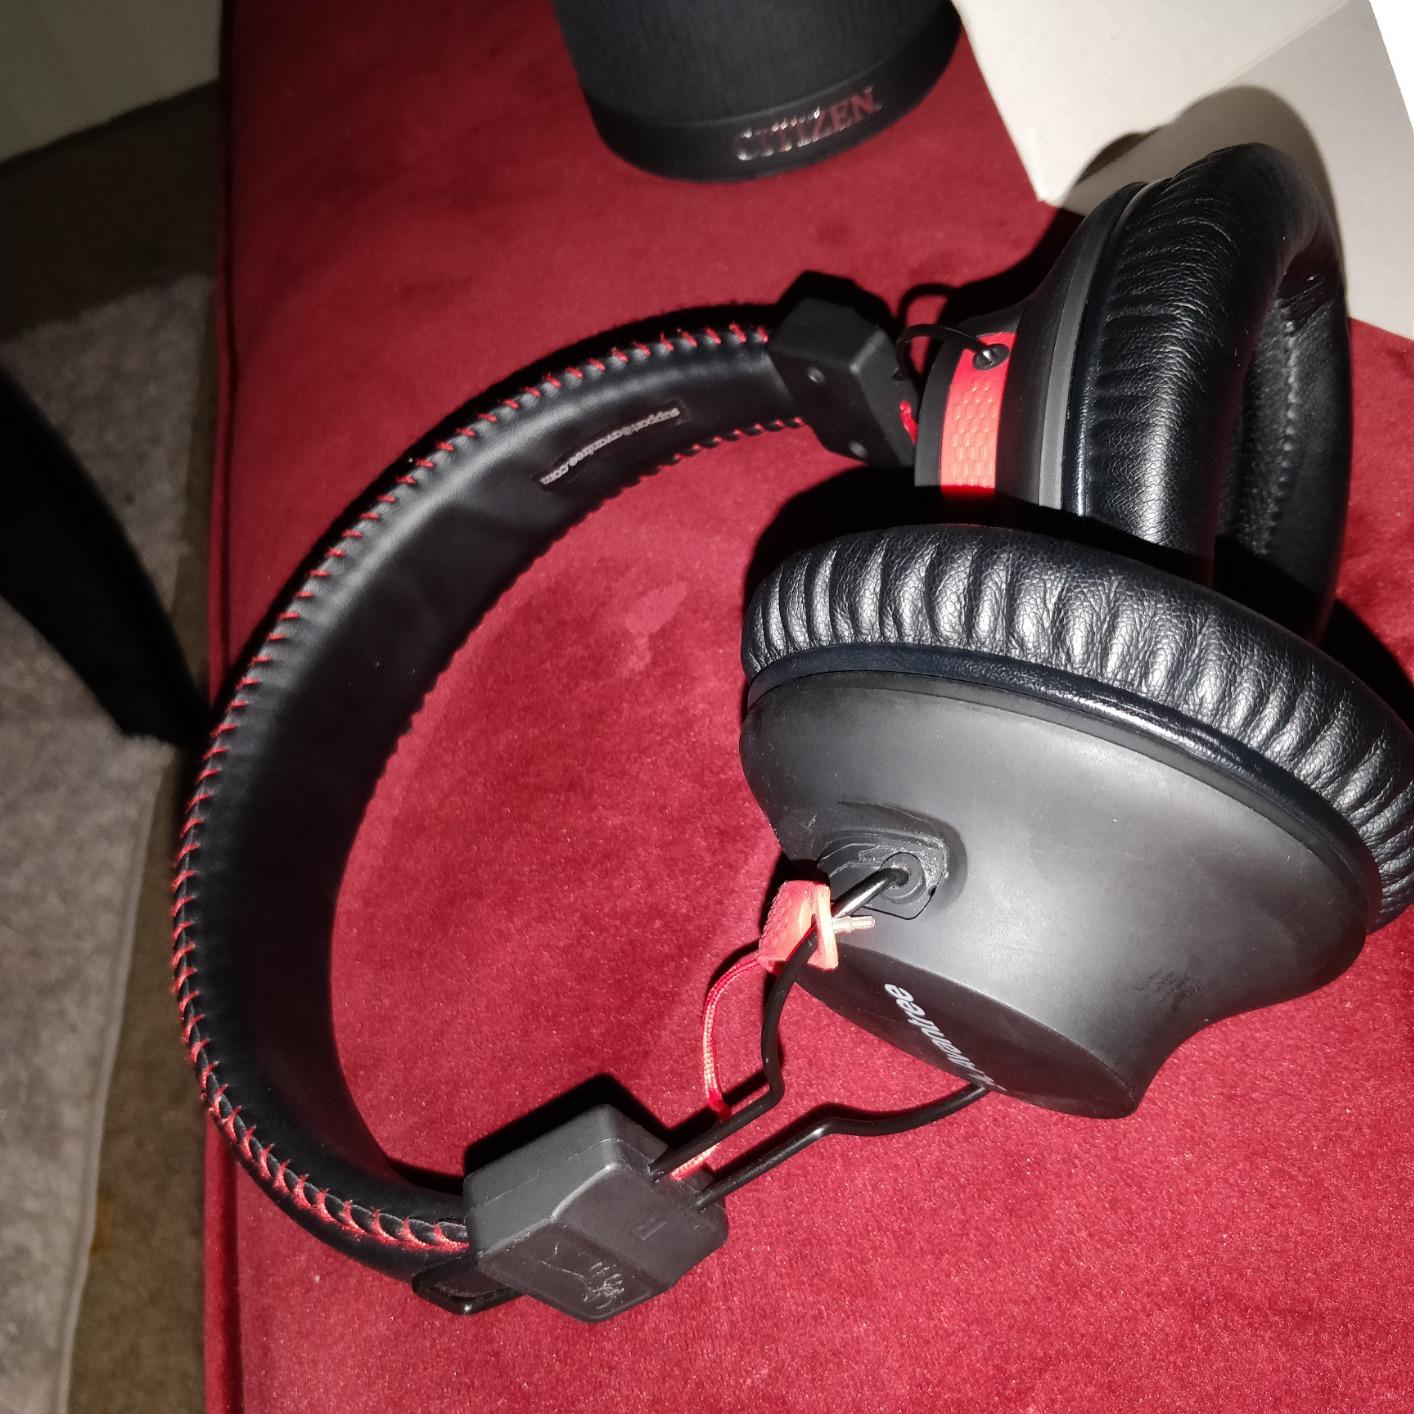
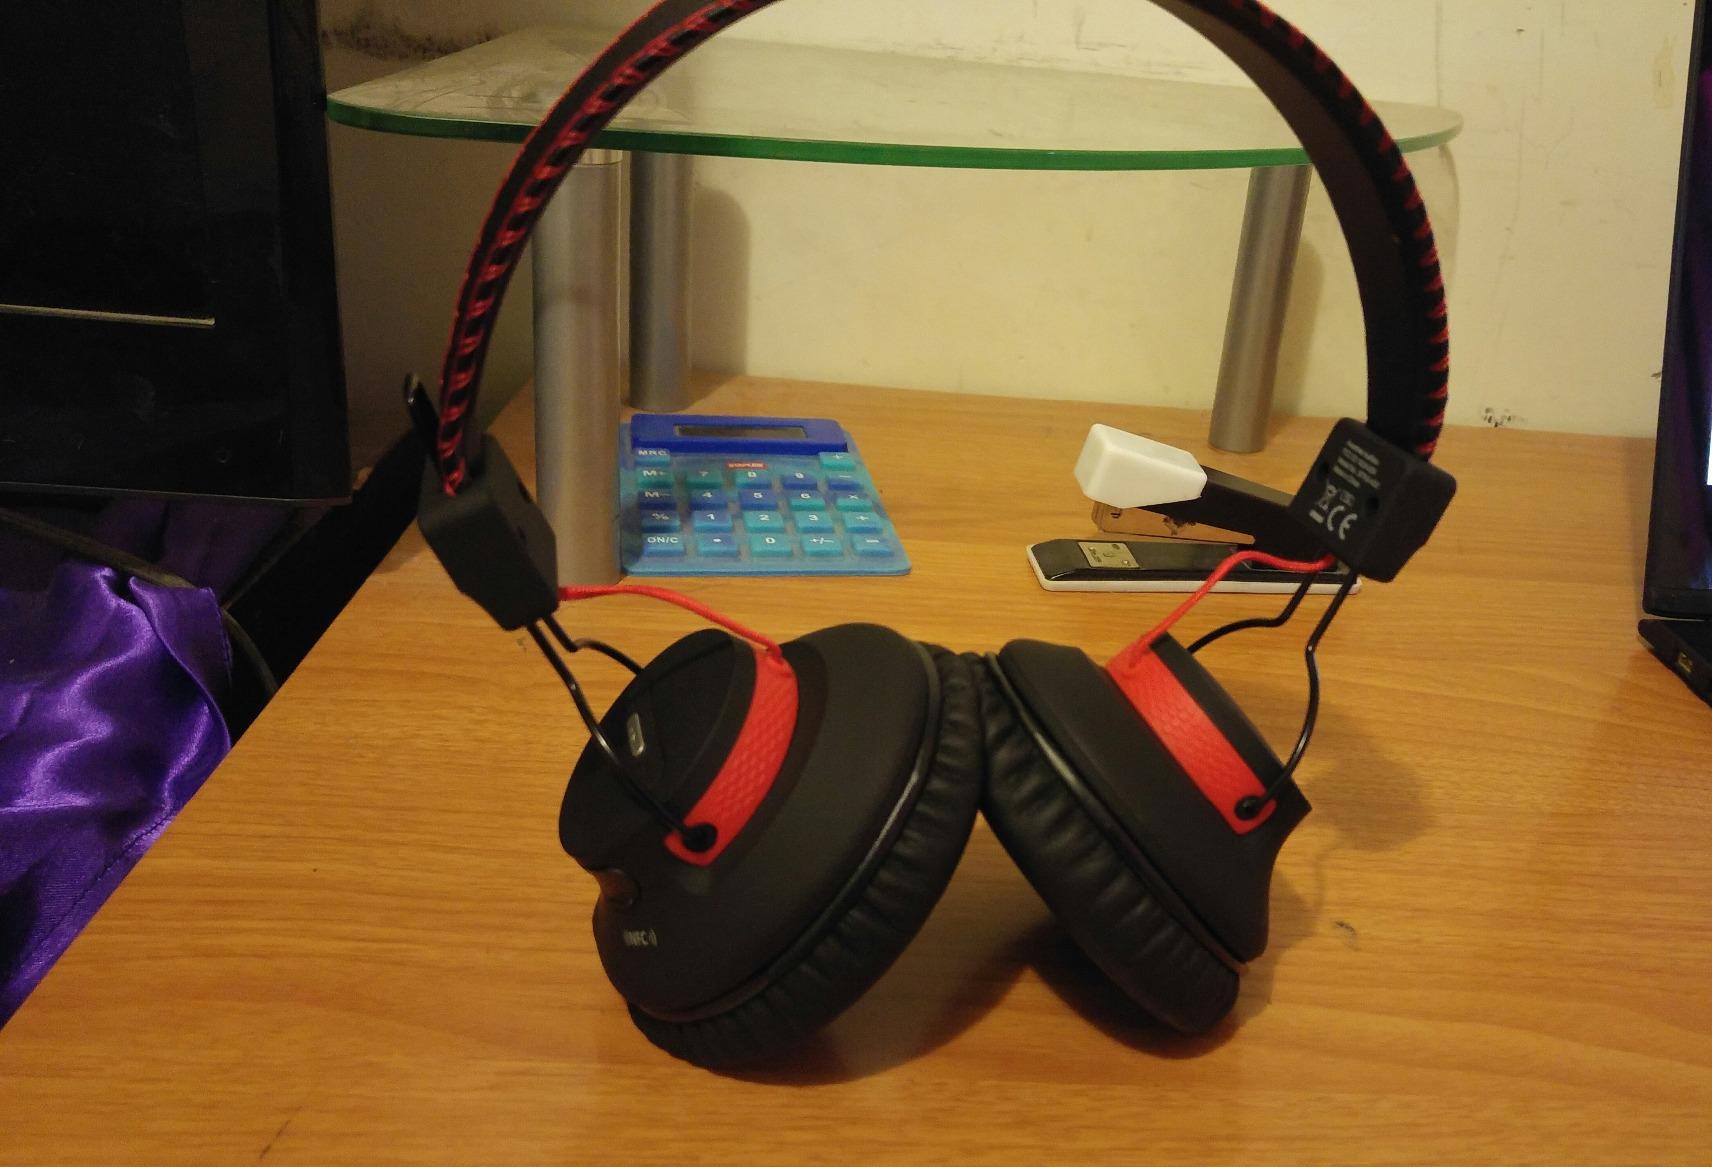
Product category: headphones
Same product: yes